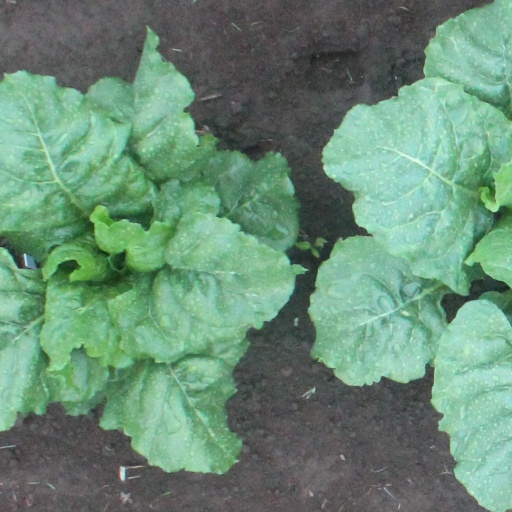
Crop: sugar beet